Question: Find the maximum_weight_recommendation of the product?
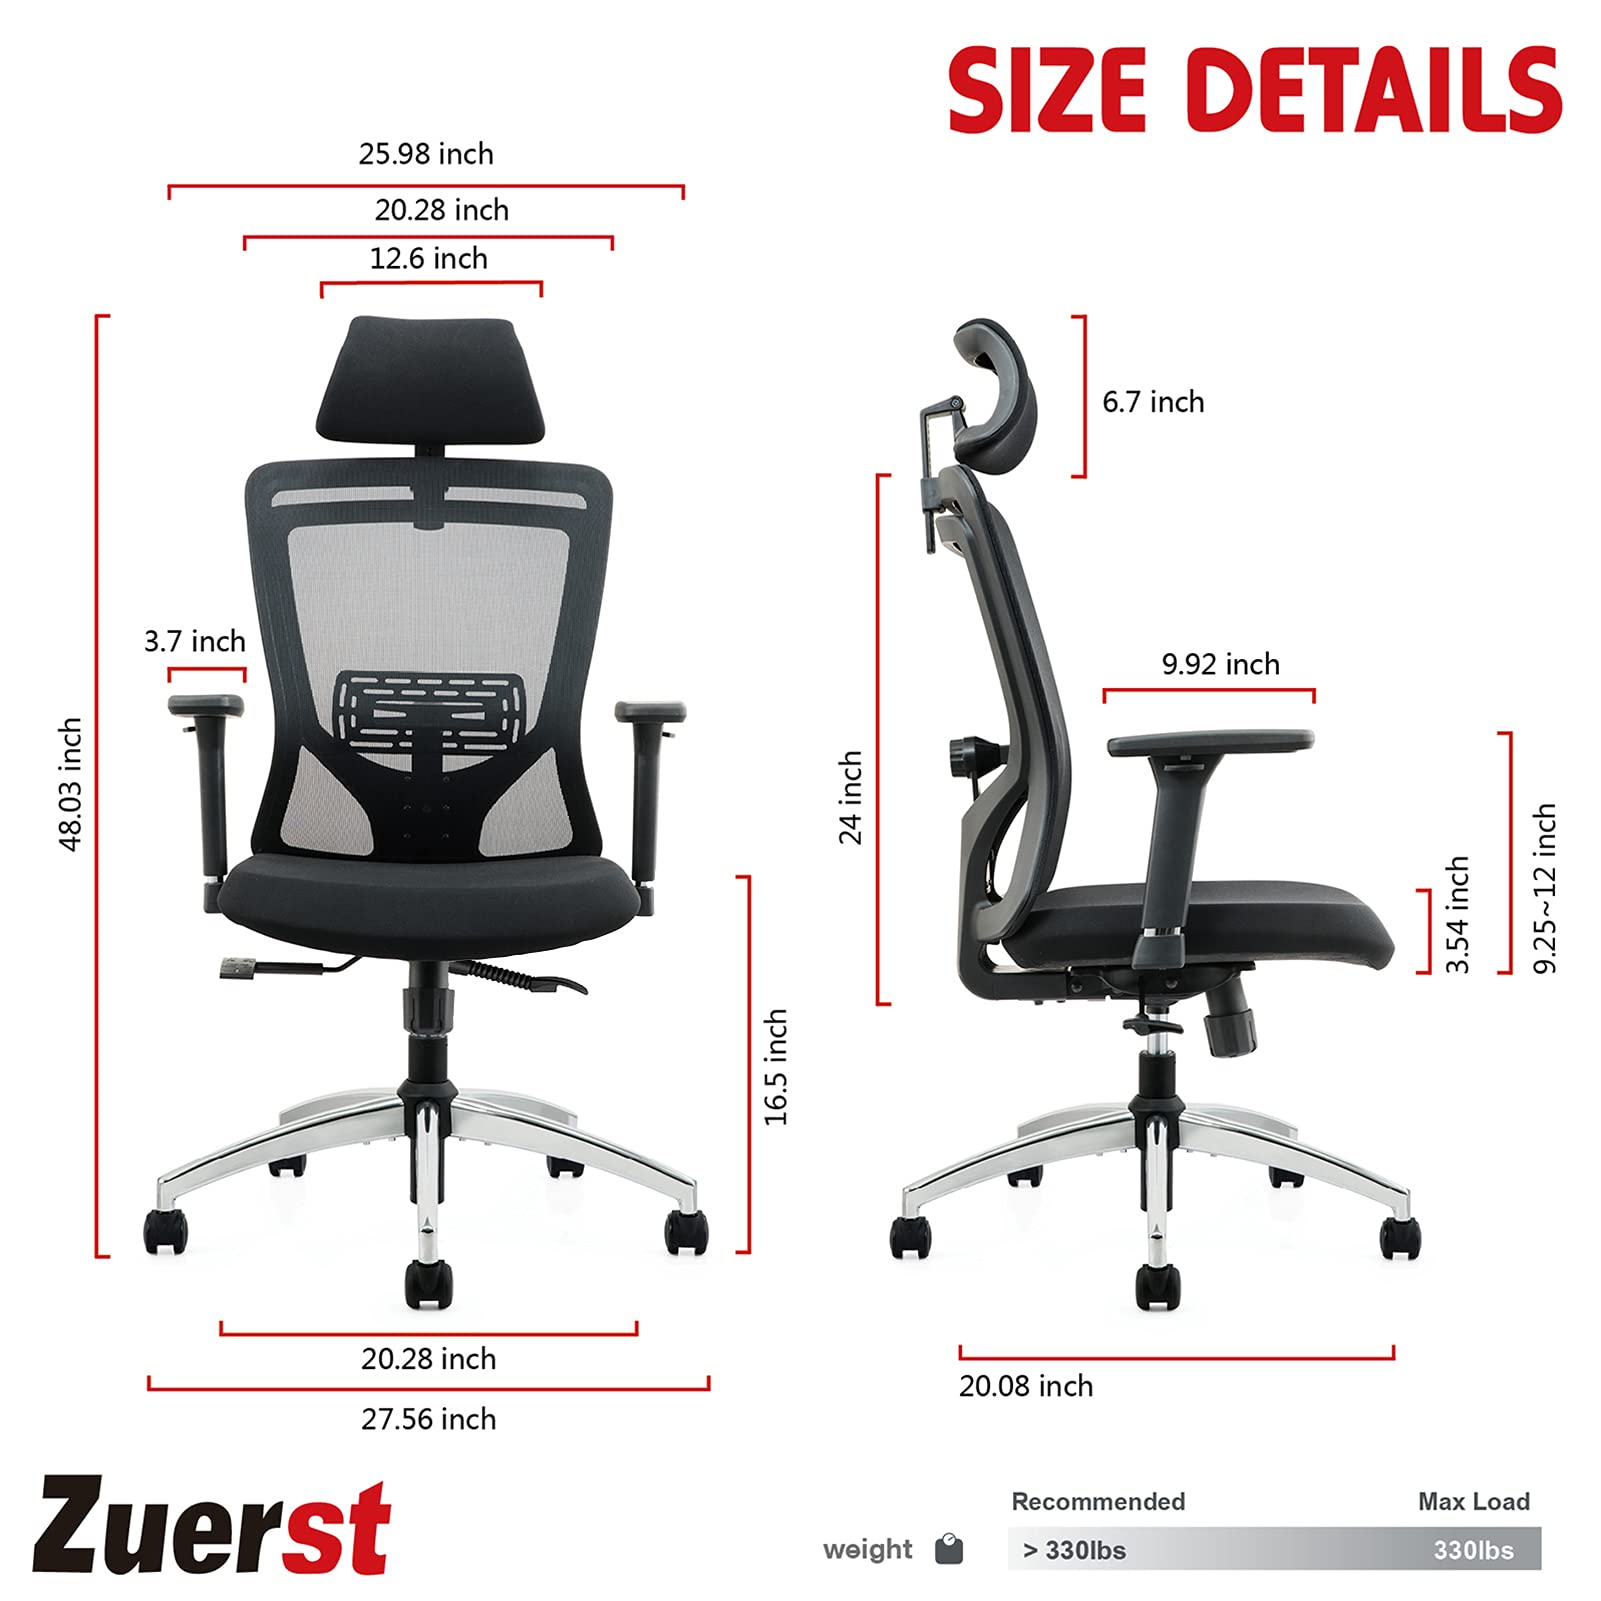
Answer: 330 pound